Hartman Cider Press

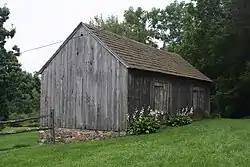
Hartman Cider Press. August 2013.

The Hartman Cider Press is an historic cider press which is located in Pike Township, Berks County, Pennsylvania.